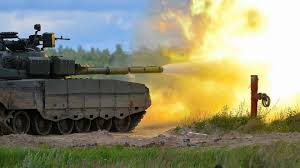
Label: T-80